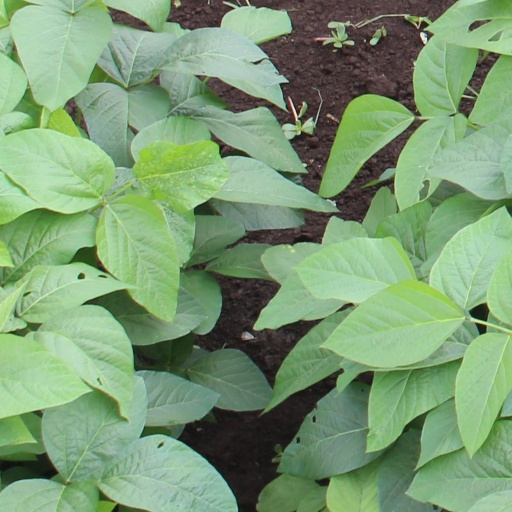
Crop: soybean